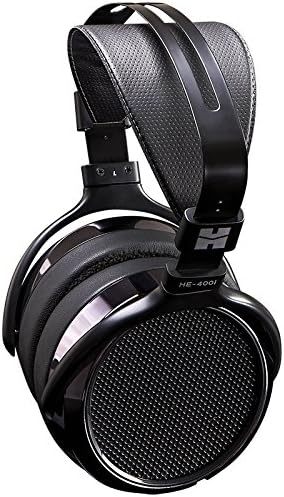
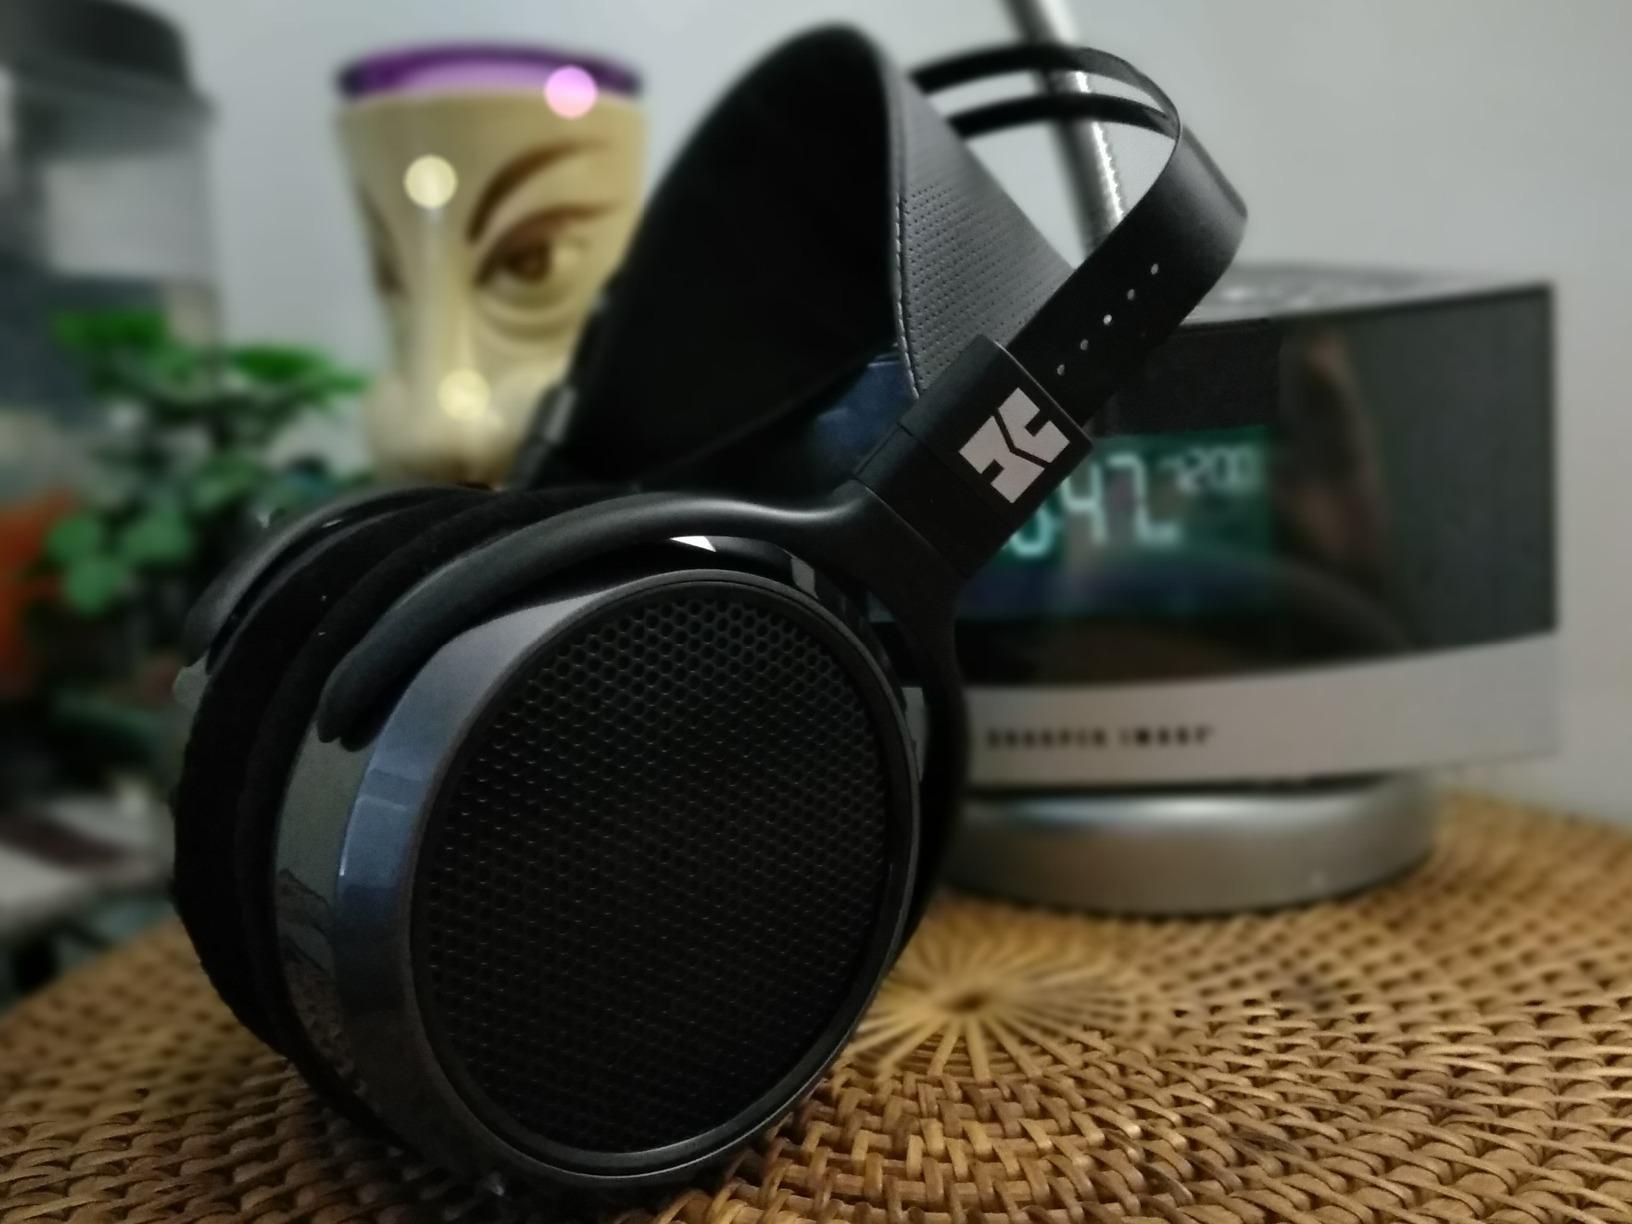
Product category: headphones
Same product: yes